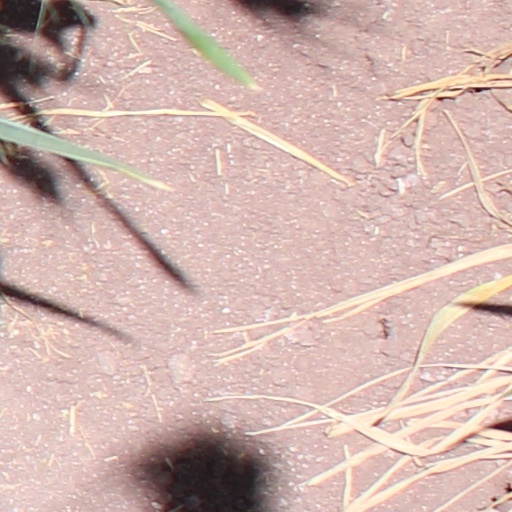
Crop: wheat